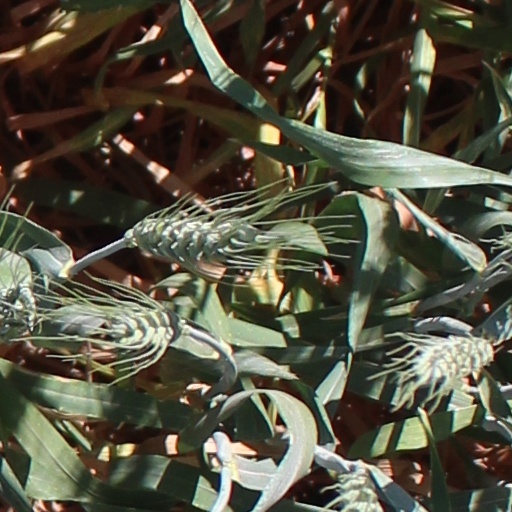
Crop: wheat